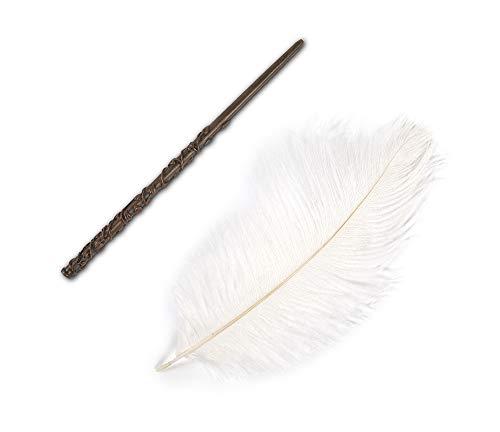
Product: WOW! Stuff Collection Harry Potter Wingardium Leviosa Kit
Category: Toys & Games | Novelty & Gag Toys
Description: Includes - full Color brand gift box packaging with embossed foil accents, prop-replica feather, mini Hermione wand, full instructions for use, and 8 Aramid thread activators and putty.
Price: $15.51
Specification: ProductDimensions:7x0.2x0.2inches|ItemWeight:3.84ounces|ShippingWeight:4.8ounces(Viewshippingratesandpolicies)|ASIN:B07F7P4DP7|Itemmodelnumber:WW-1018|Manufacturerrecommendedage:8yearsandup